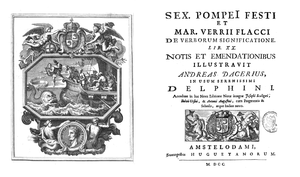
Festus Grammaticus, Sextus Pompeius Festus est un grammairien latin de la fin du IIᵉ siècle ap. J.-C, ayant peut-être vécu à Narbo.